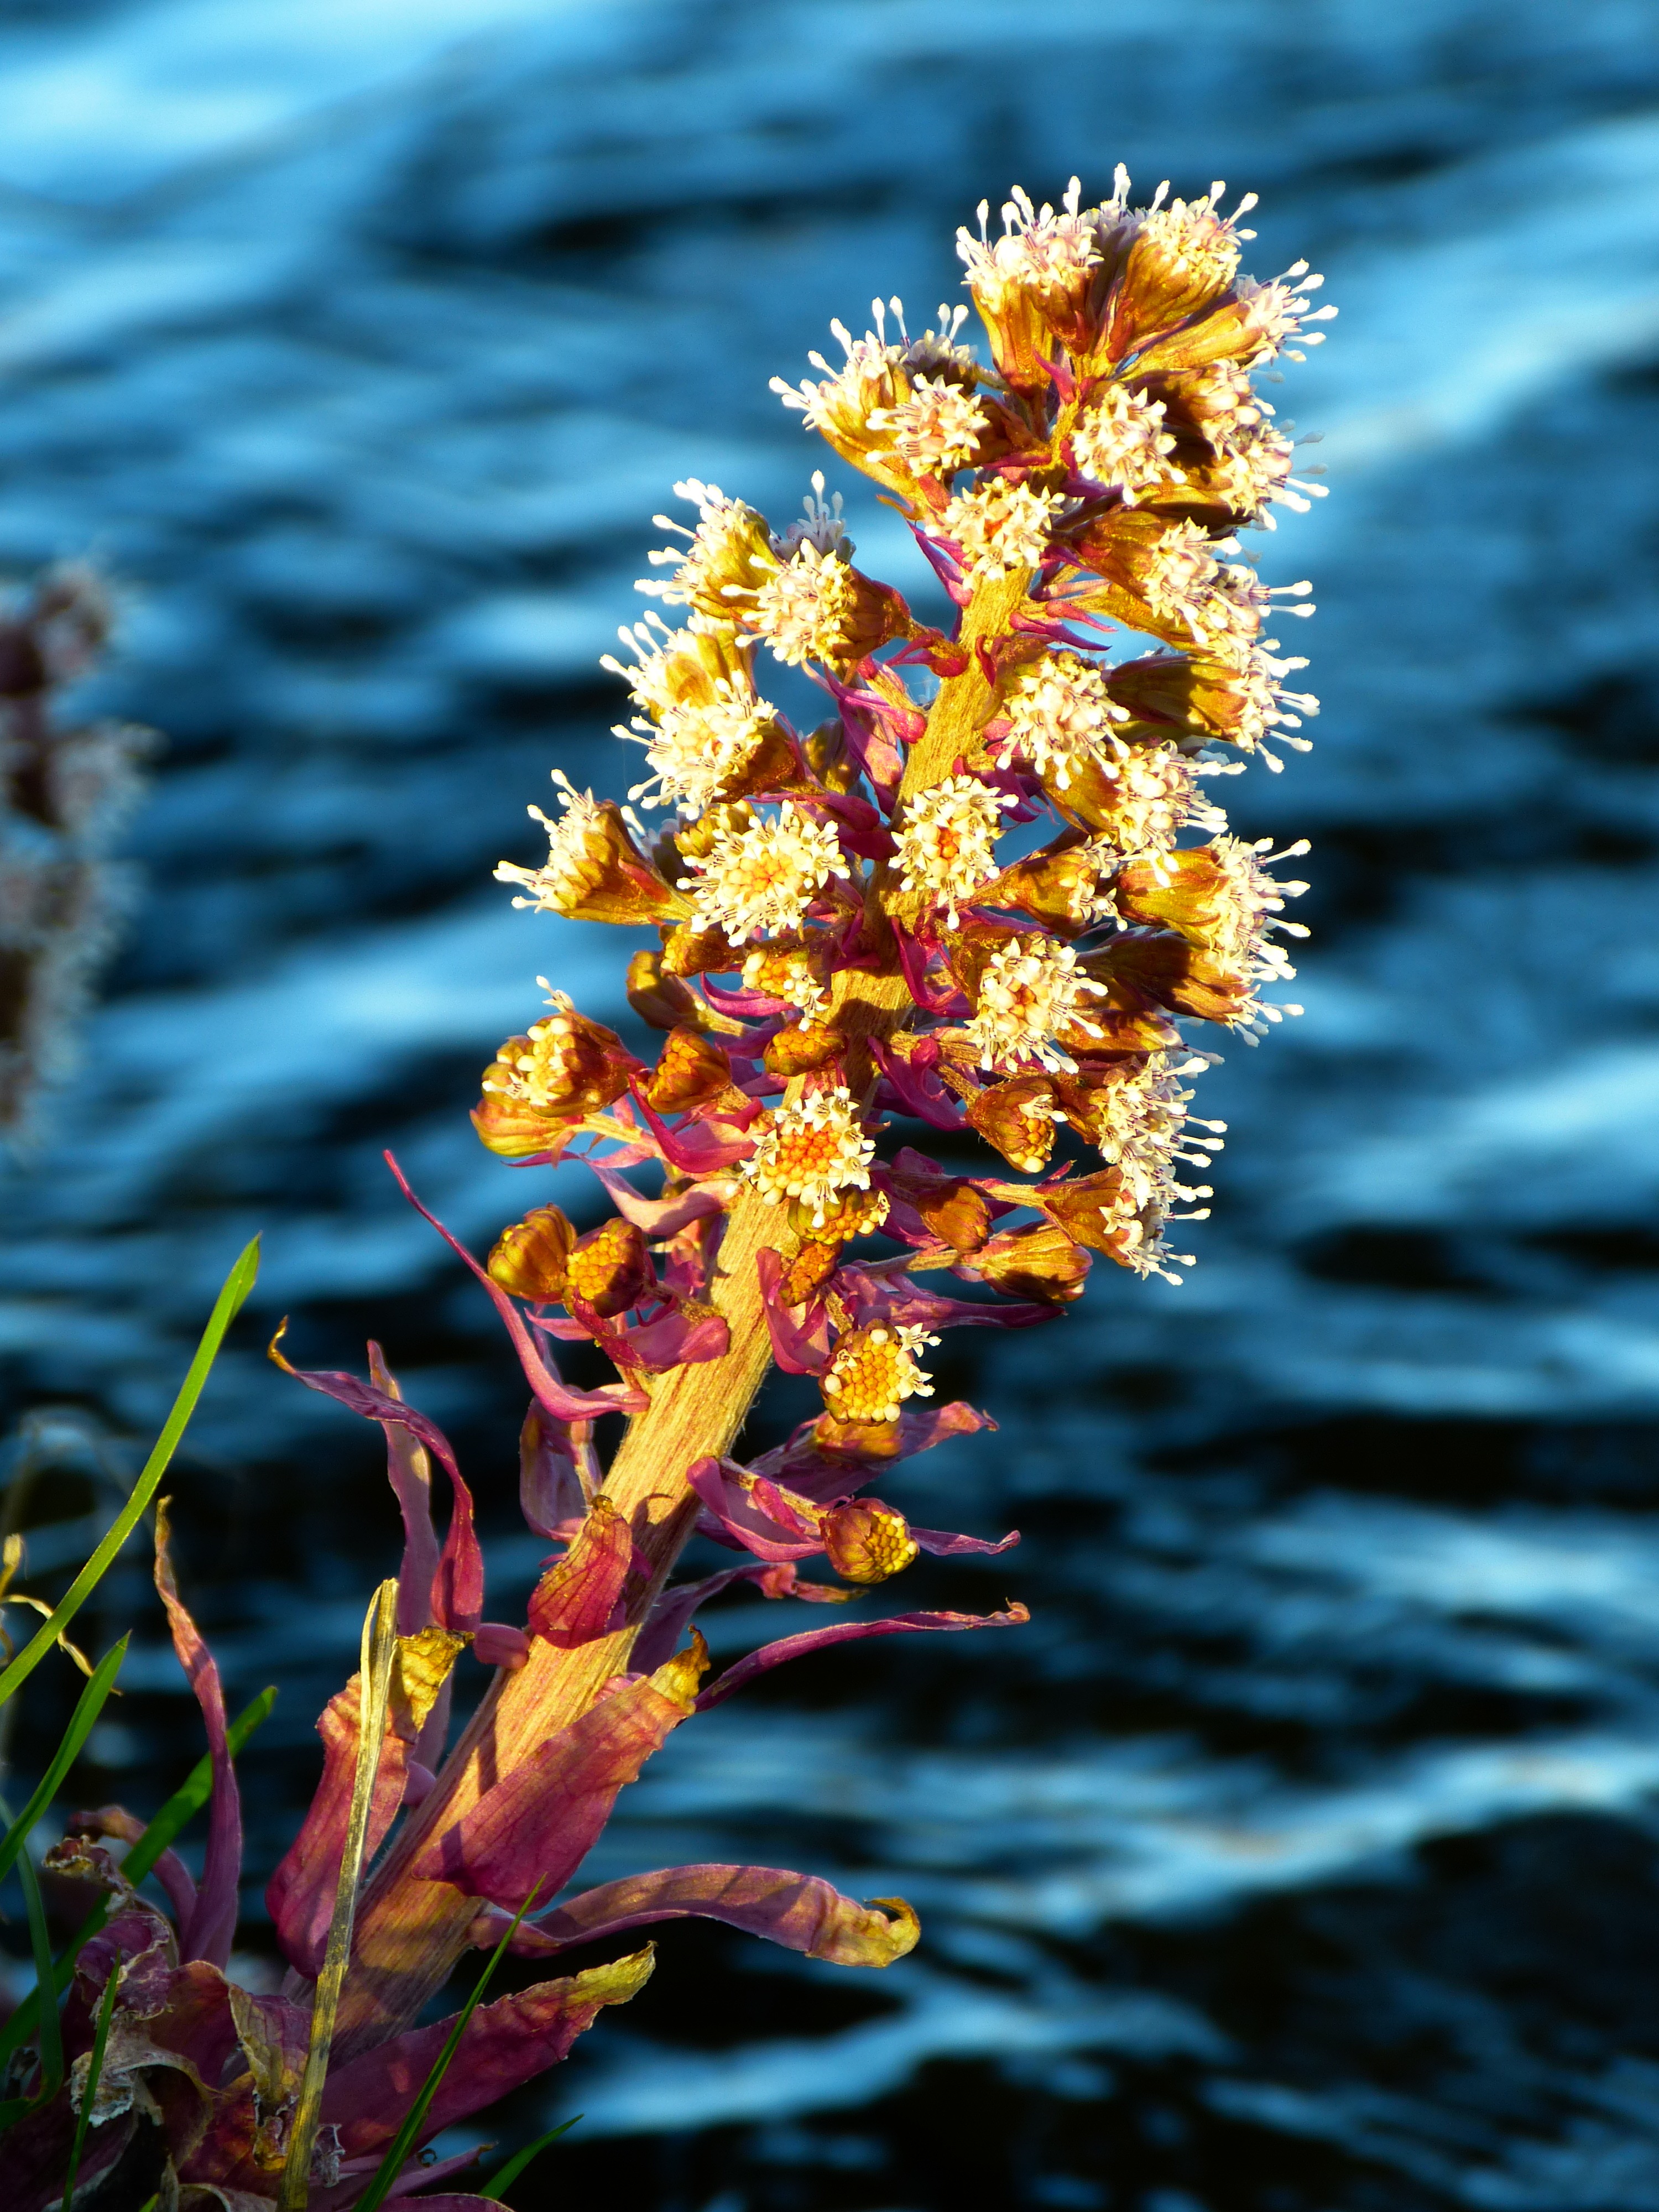
nature, blossom, plant, leaf, flower, pollen, spring, autumn, botany, flora, wildflower, flowers, macro photography, flowering plant, butterbur, land plant, common butterbur, red butterbur